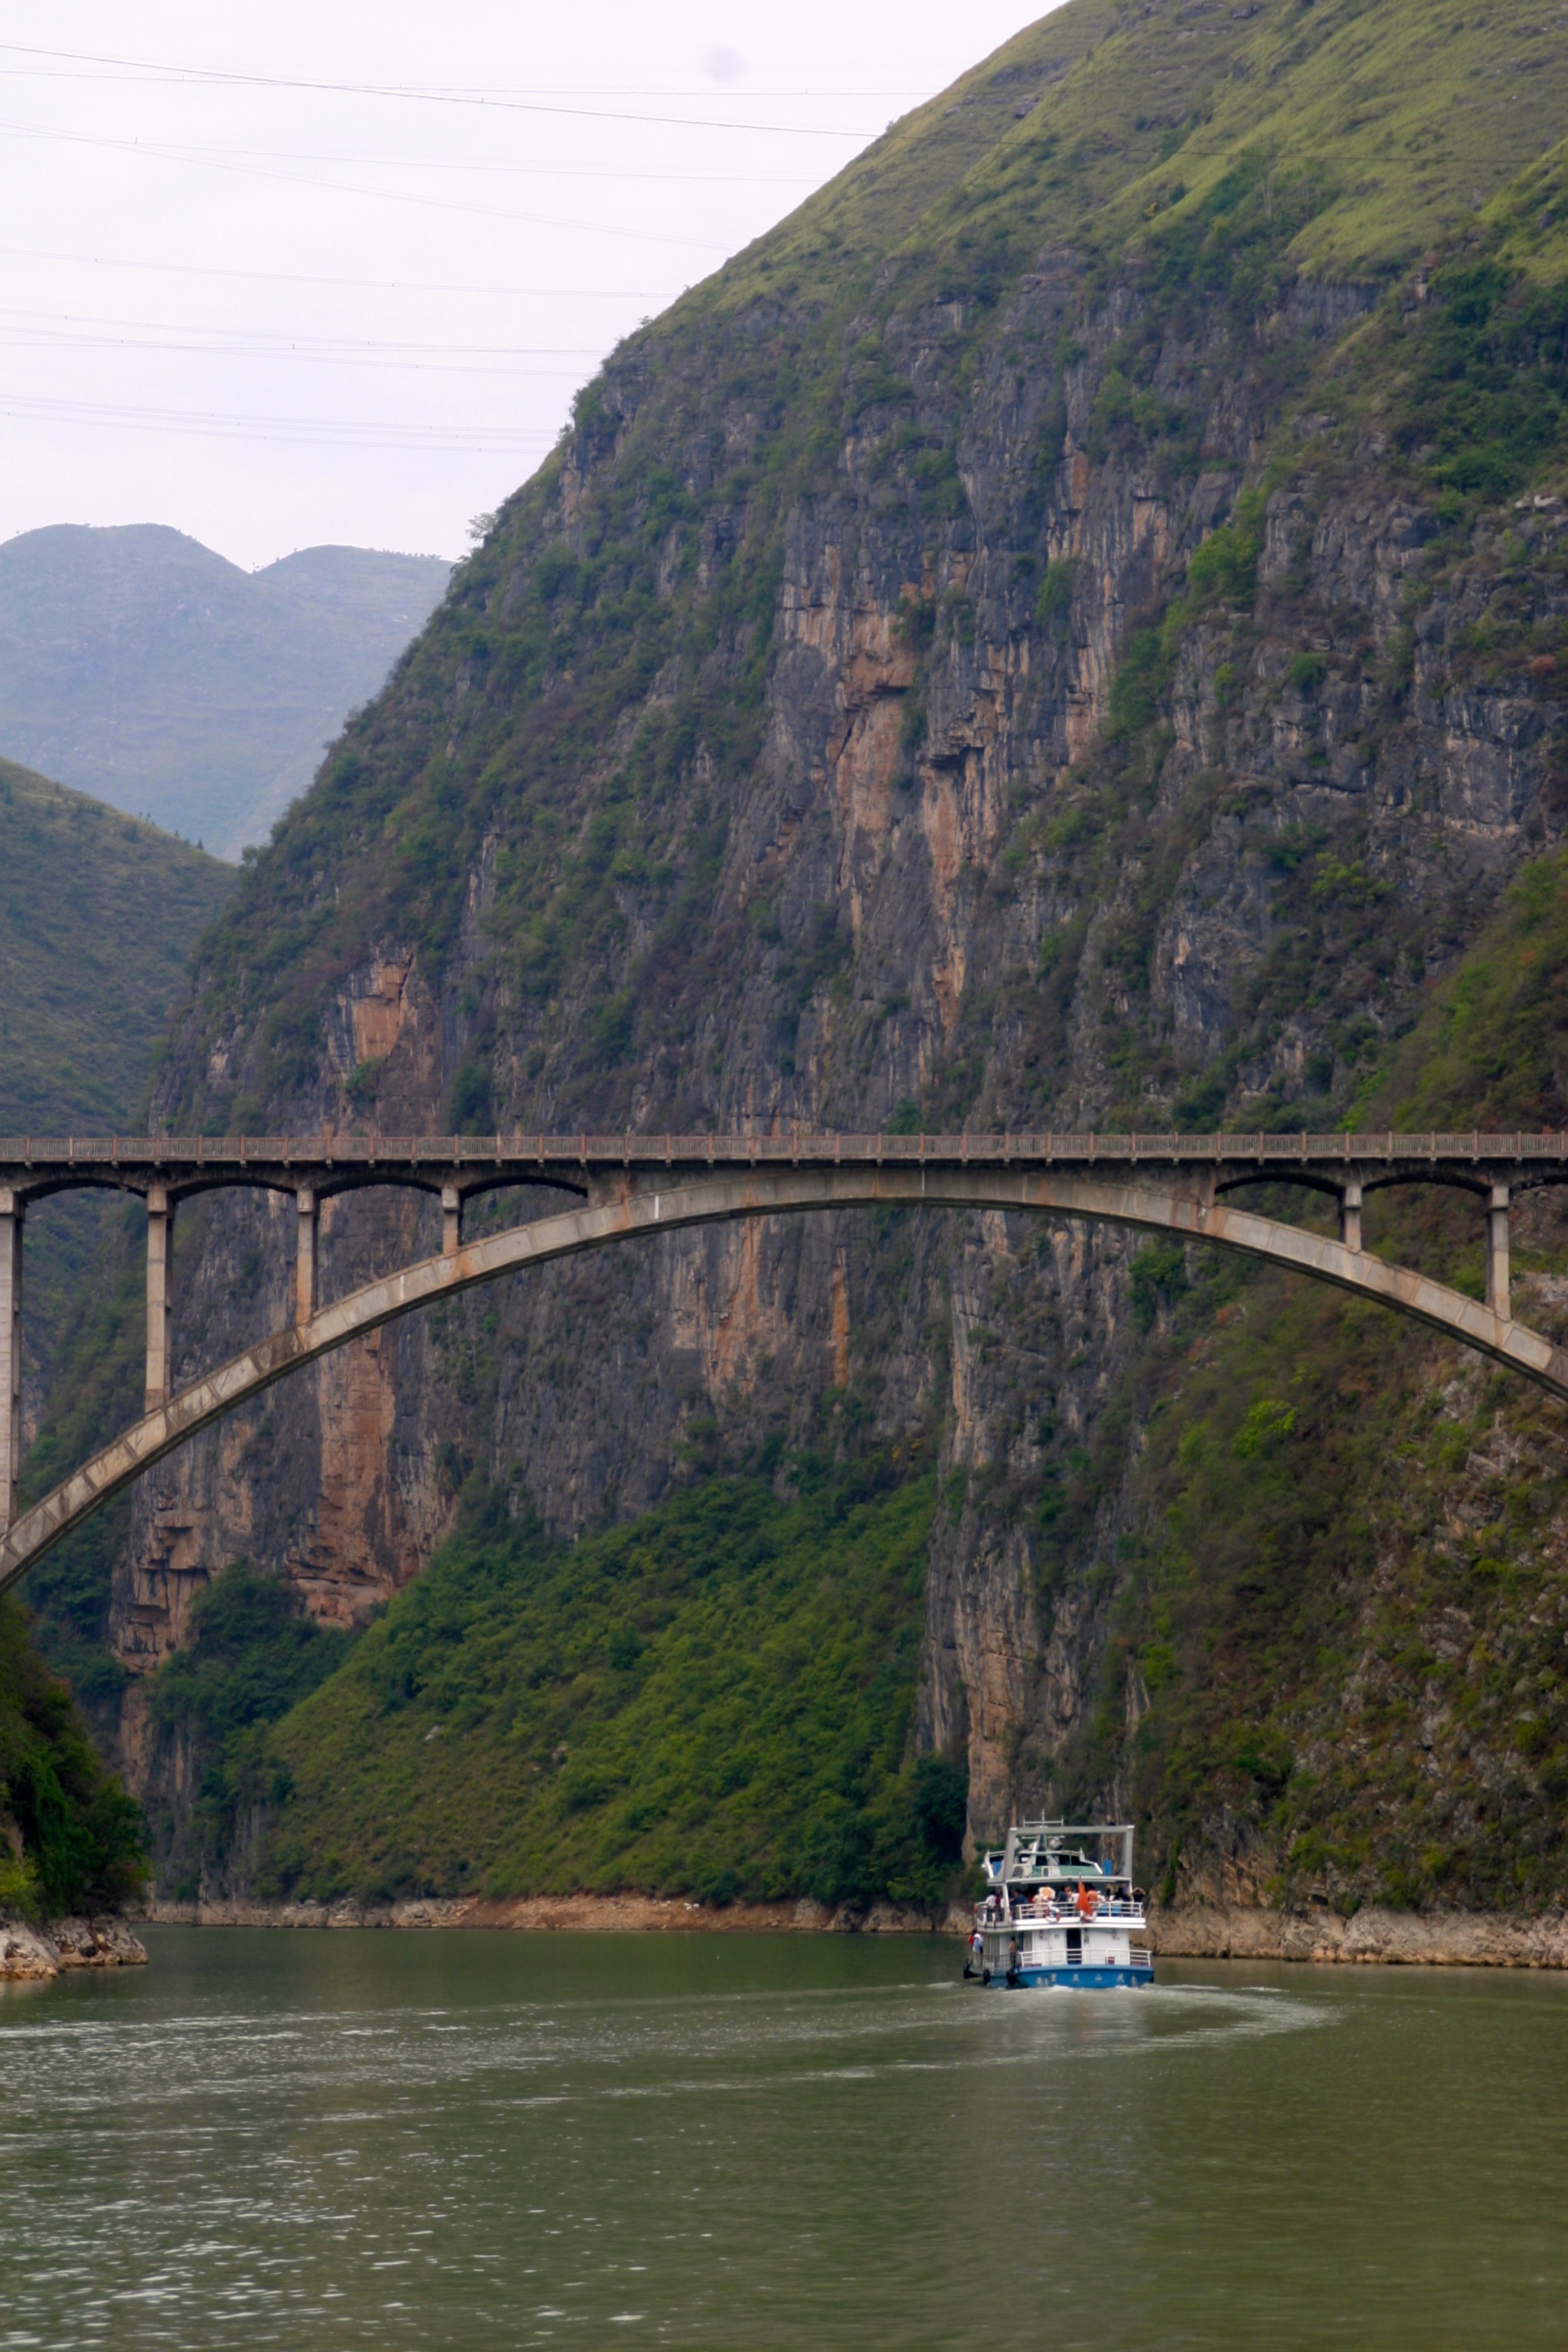
landscape, water, rock, bridge, river, bay, fjord, gorge, canyon, reservoir, waterway, mountains, loch, landform, water running